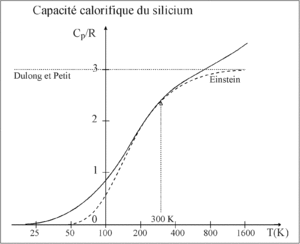
Capacité calorifique du silicium